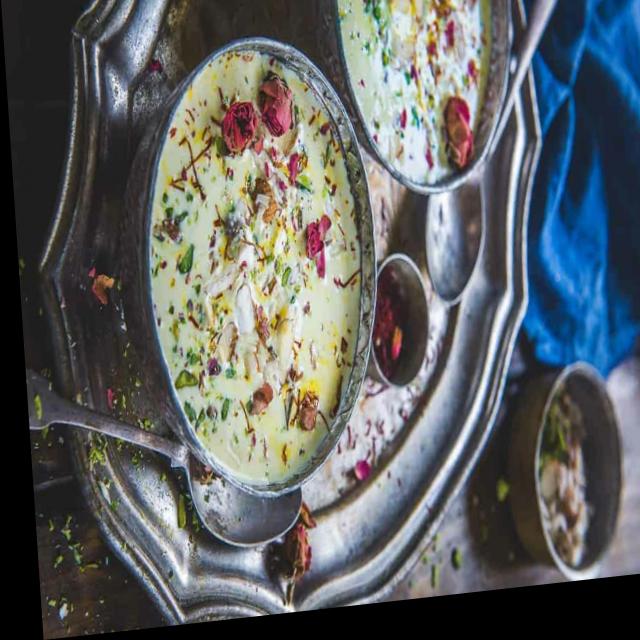
Dish: kheer